Peter J. Gomes

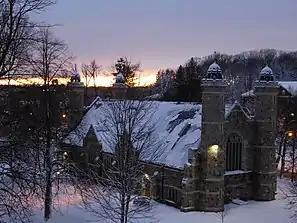
The Gomes Chapel, named after Peter J. Gomes, chaplain of Harvard University and Bates class of 1965. The chapel is modeled after King's College Chapel, Cambridge.

He was a member of the Massachusetts Historical Society, the Colonial Society of Massachusetts, and a sometime Fellow of the Royal Society of Arts.